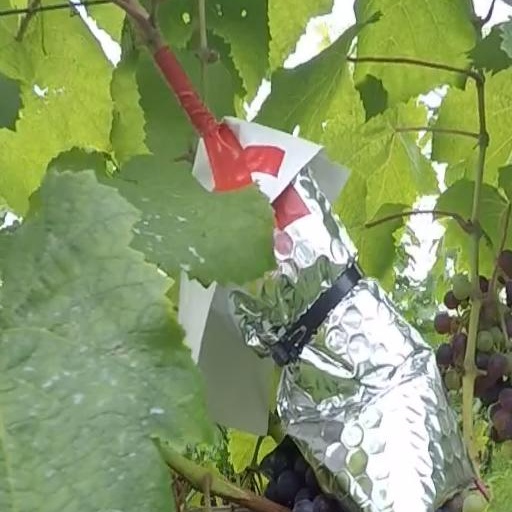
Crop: grape